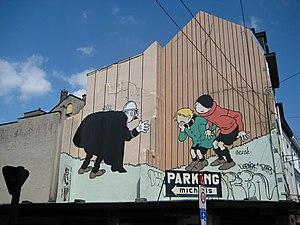
Quick et Flupke est une série de bande dessinée jeunesse belge créée par Hergé.